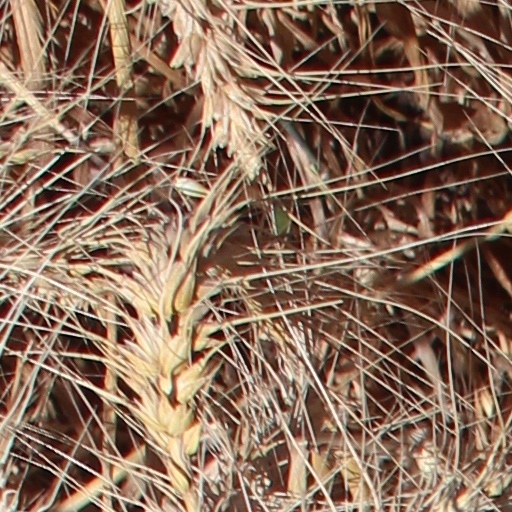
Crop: wheat